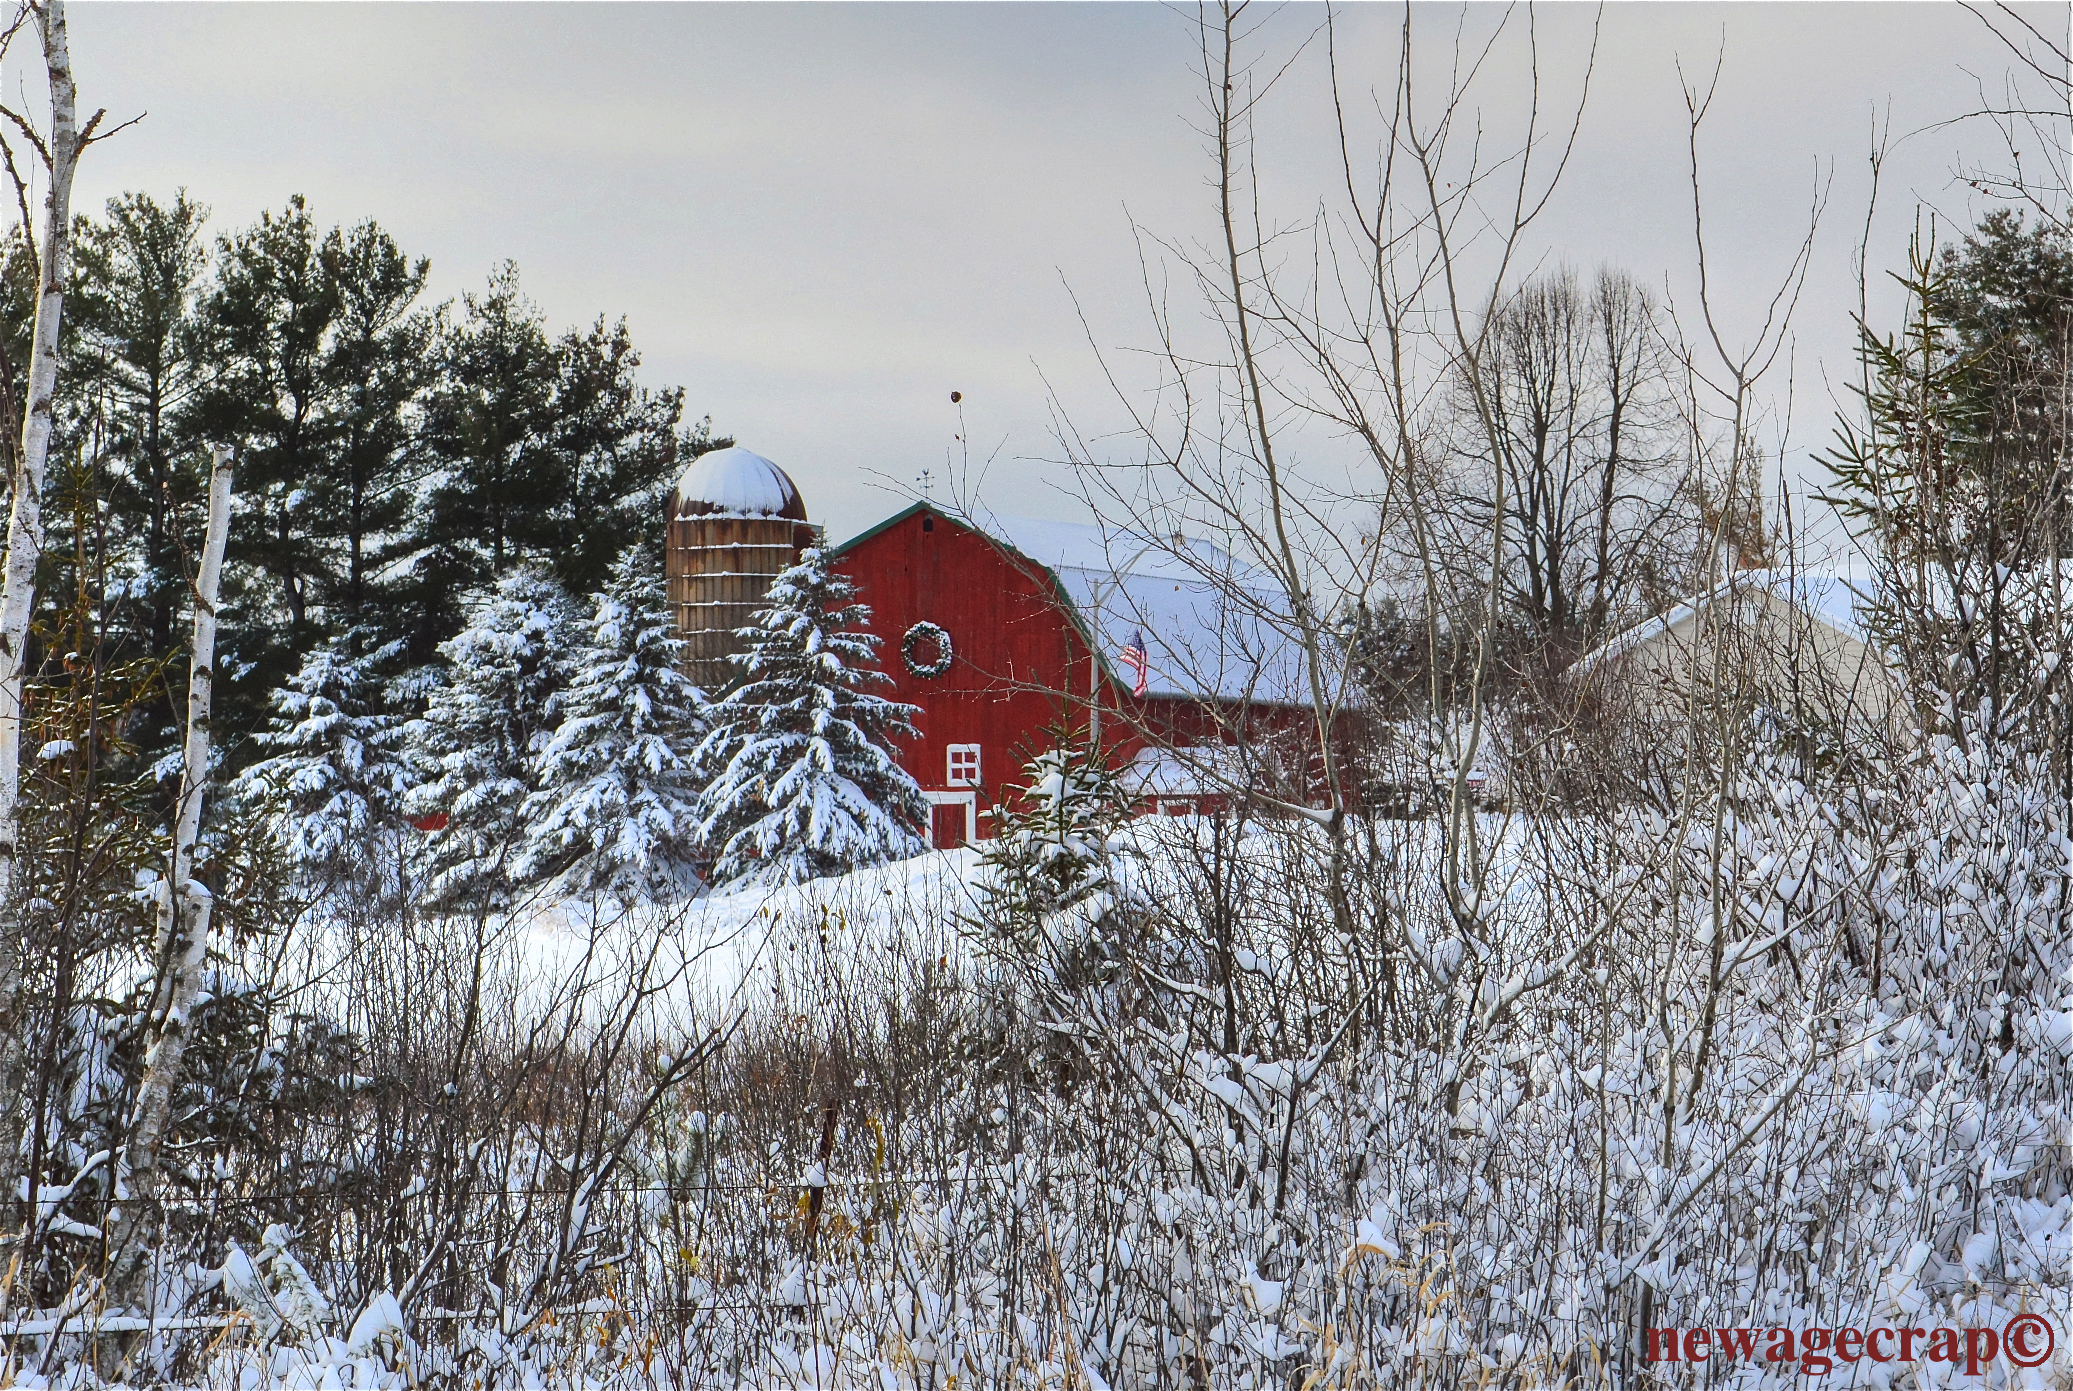
tree, snow, winter, farm, frost, barn, ice, rural, weather, season, farms, barns, freezing, centralwisconsin, wisconsinbarn, wisconsinbarns, wisconsinfarm, rusticwisconsin, ruralwisconsin, wisconsin, wisconsinrapids, snowscapes, november2014, geological phenomenon